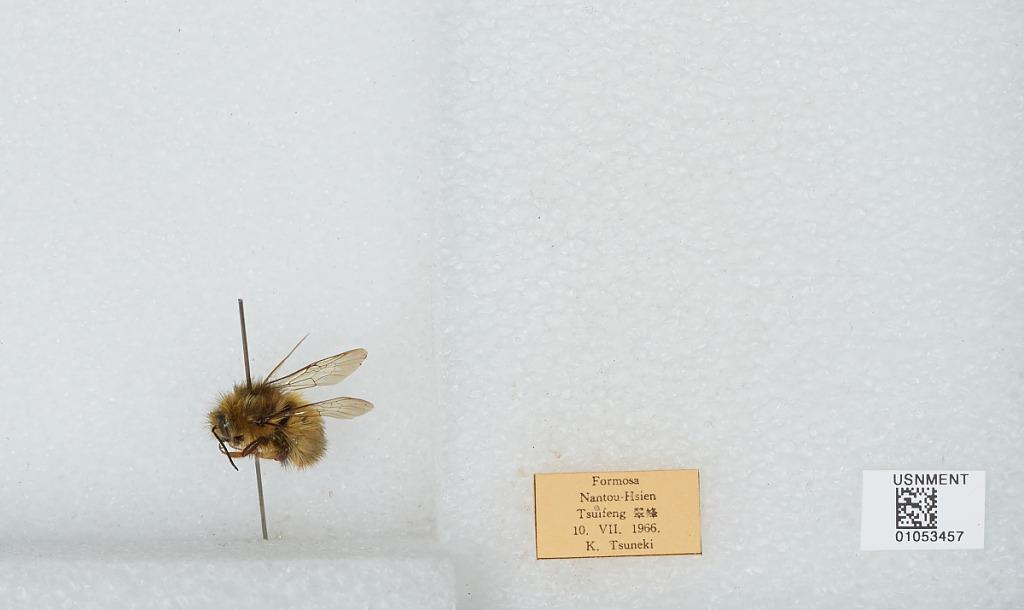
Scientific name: Bombus sp.
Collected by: K. Tsuneki
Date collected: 1966-7-10
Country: Taiwan
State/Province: Taiwan
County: Nantou
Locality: Tsuifeng